Chiloglottis cornuta

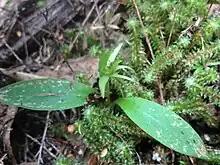
Side view showing characteristic flattened glands on labellum.

Chiloglottis cornuta, commonly known as the green bird orchid, is a species of orchid found in south-eastern Australia and in New Zealand, including many of its offshore islands. It has two broad leaves and a single green or pinkish flower with six to eight rounded, flattened green, reddish or blackish calli on the labellum.